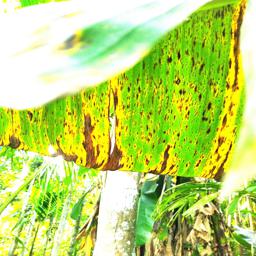
Label: JAHAJI LEAF